Sky position (RA, Dec in degrees): 239.878, 21.1
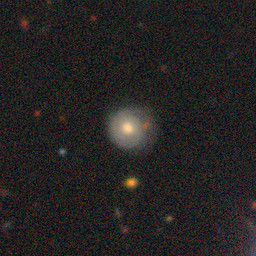
Galaxy morphology: Round Smooth Galaxies